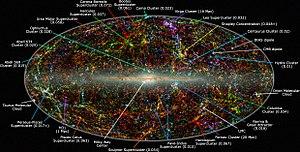
Le superamas de Shapley ou concentration de Shapley est un superamas de galaxies dans la constellation du Centaure. Il est à 650 millions d'années lumière de distance.
2MASS, pour Two Micron All-Sky Survey est un grand relevé réalisé par l'université du Massachusetts, en collaboration avec le Jet Propulsion Laboratory, la National Science Foundation et la NASA. Il a été entamé en 1997 et terminé en 2001, à l'aide de deux télescopes automatisés de 1,3 mètre de diamètre spécialement construits à cet effet, l'un situé dans l'hémisphère nord, l'autre dans l'hémisphère sud. Les données recueillies ont été finalisées en 2003. Il s'agit du second grand relevé effectué dans ce domaine de longueur d'onde après le relevé TMASS, réalisé en 1969. Le projet était dirigé par l'astronome Michael Skrutskie.
Le Grand Attracteur est une anomalie gravitationnelle de l'espace intergalactique, se trouvant au centre du superamas Laniakea et dans le voisinage du superamas de l'Hydre-Centaure, qui dévoile l'existence d'une concentration locale de masses équivalente à des dizaines de milliers de fois la masse de la Voie lactée.